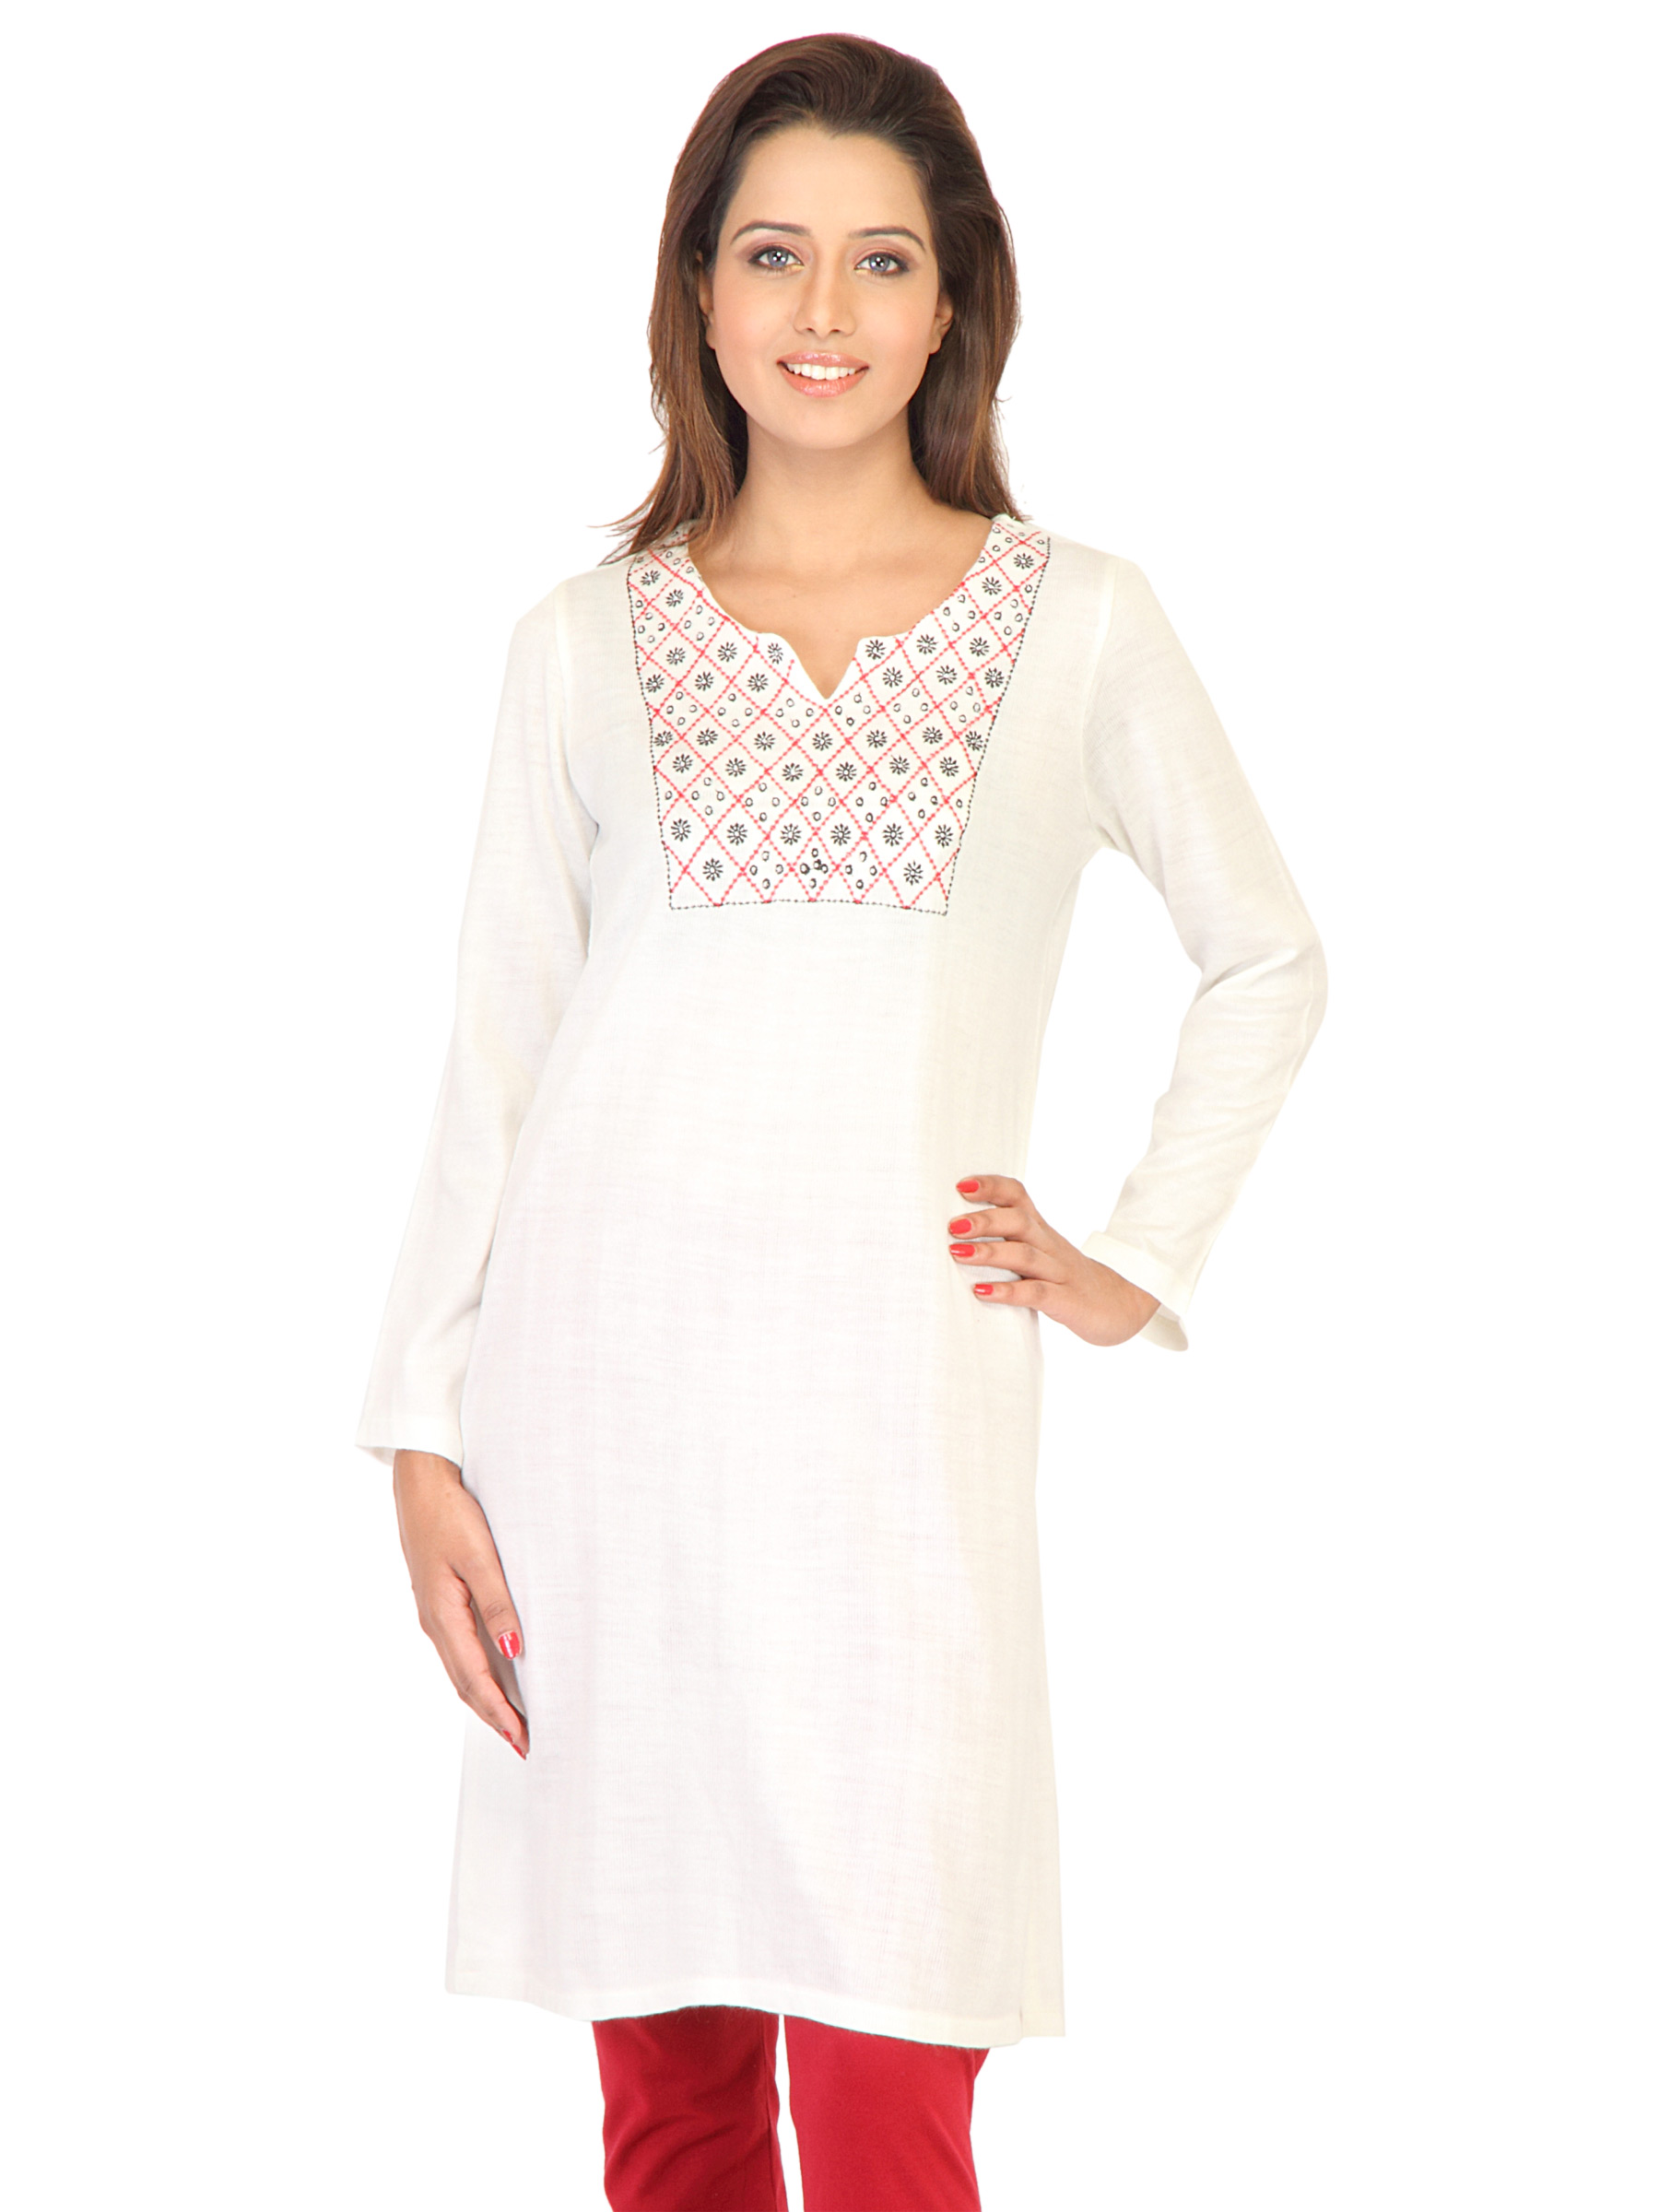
Aurelia Women White Kurta
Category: Apparel / Topwear / Kurtas
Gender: Women
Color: White
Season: Fall 2011
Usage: Ethnic